Verticordia inclusa

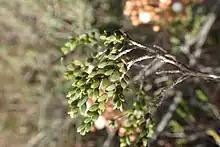
Foliage

Verticordia inclusa is a species of flowering plant in the myrtle family, Myrtaceae and is endemic to the south-west of Western Australia. It is a small shrub with small, thick leaves and groups of scented, mostly white to pale pink flowers with a red centre on the ends of the branches in spring.